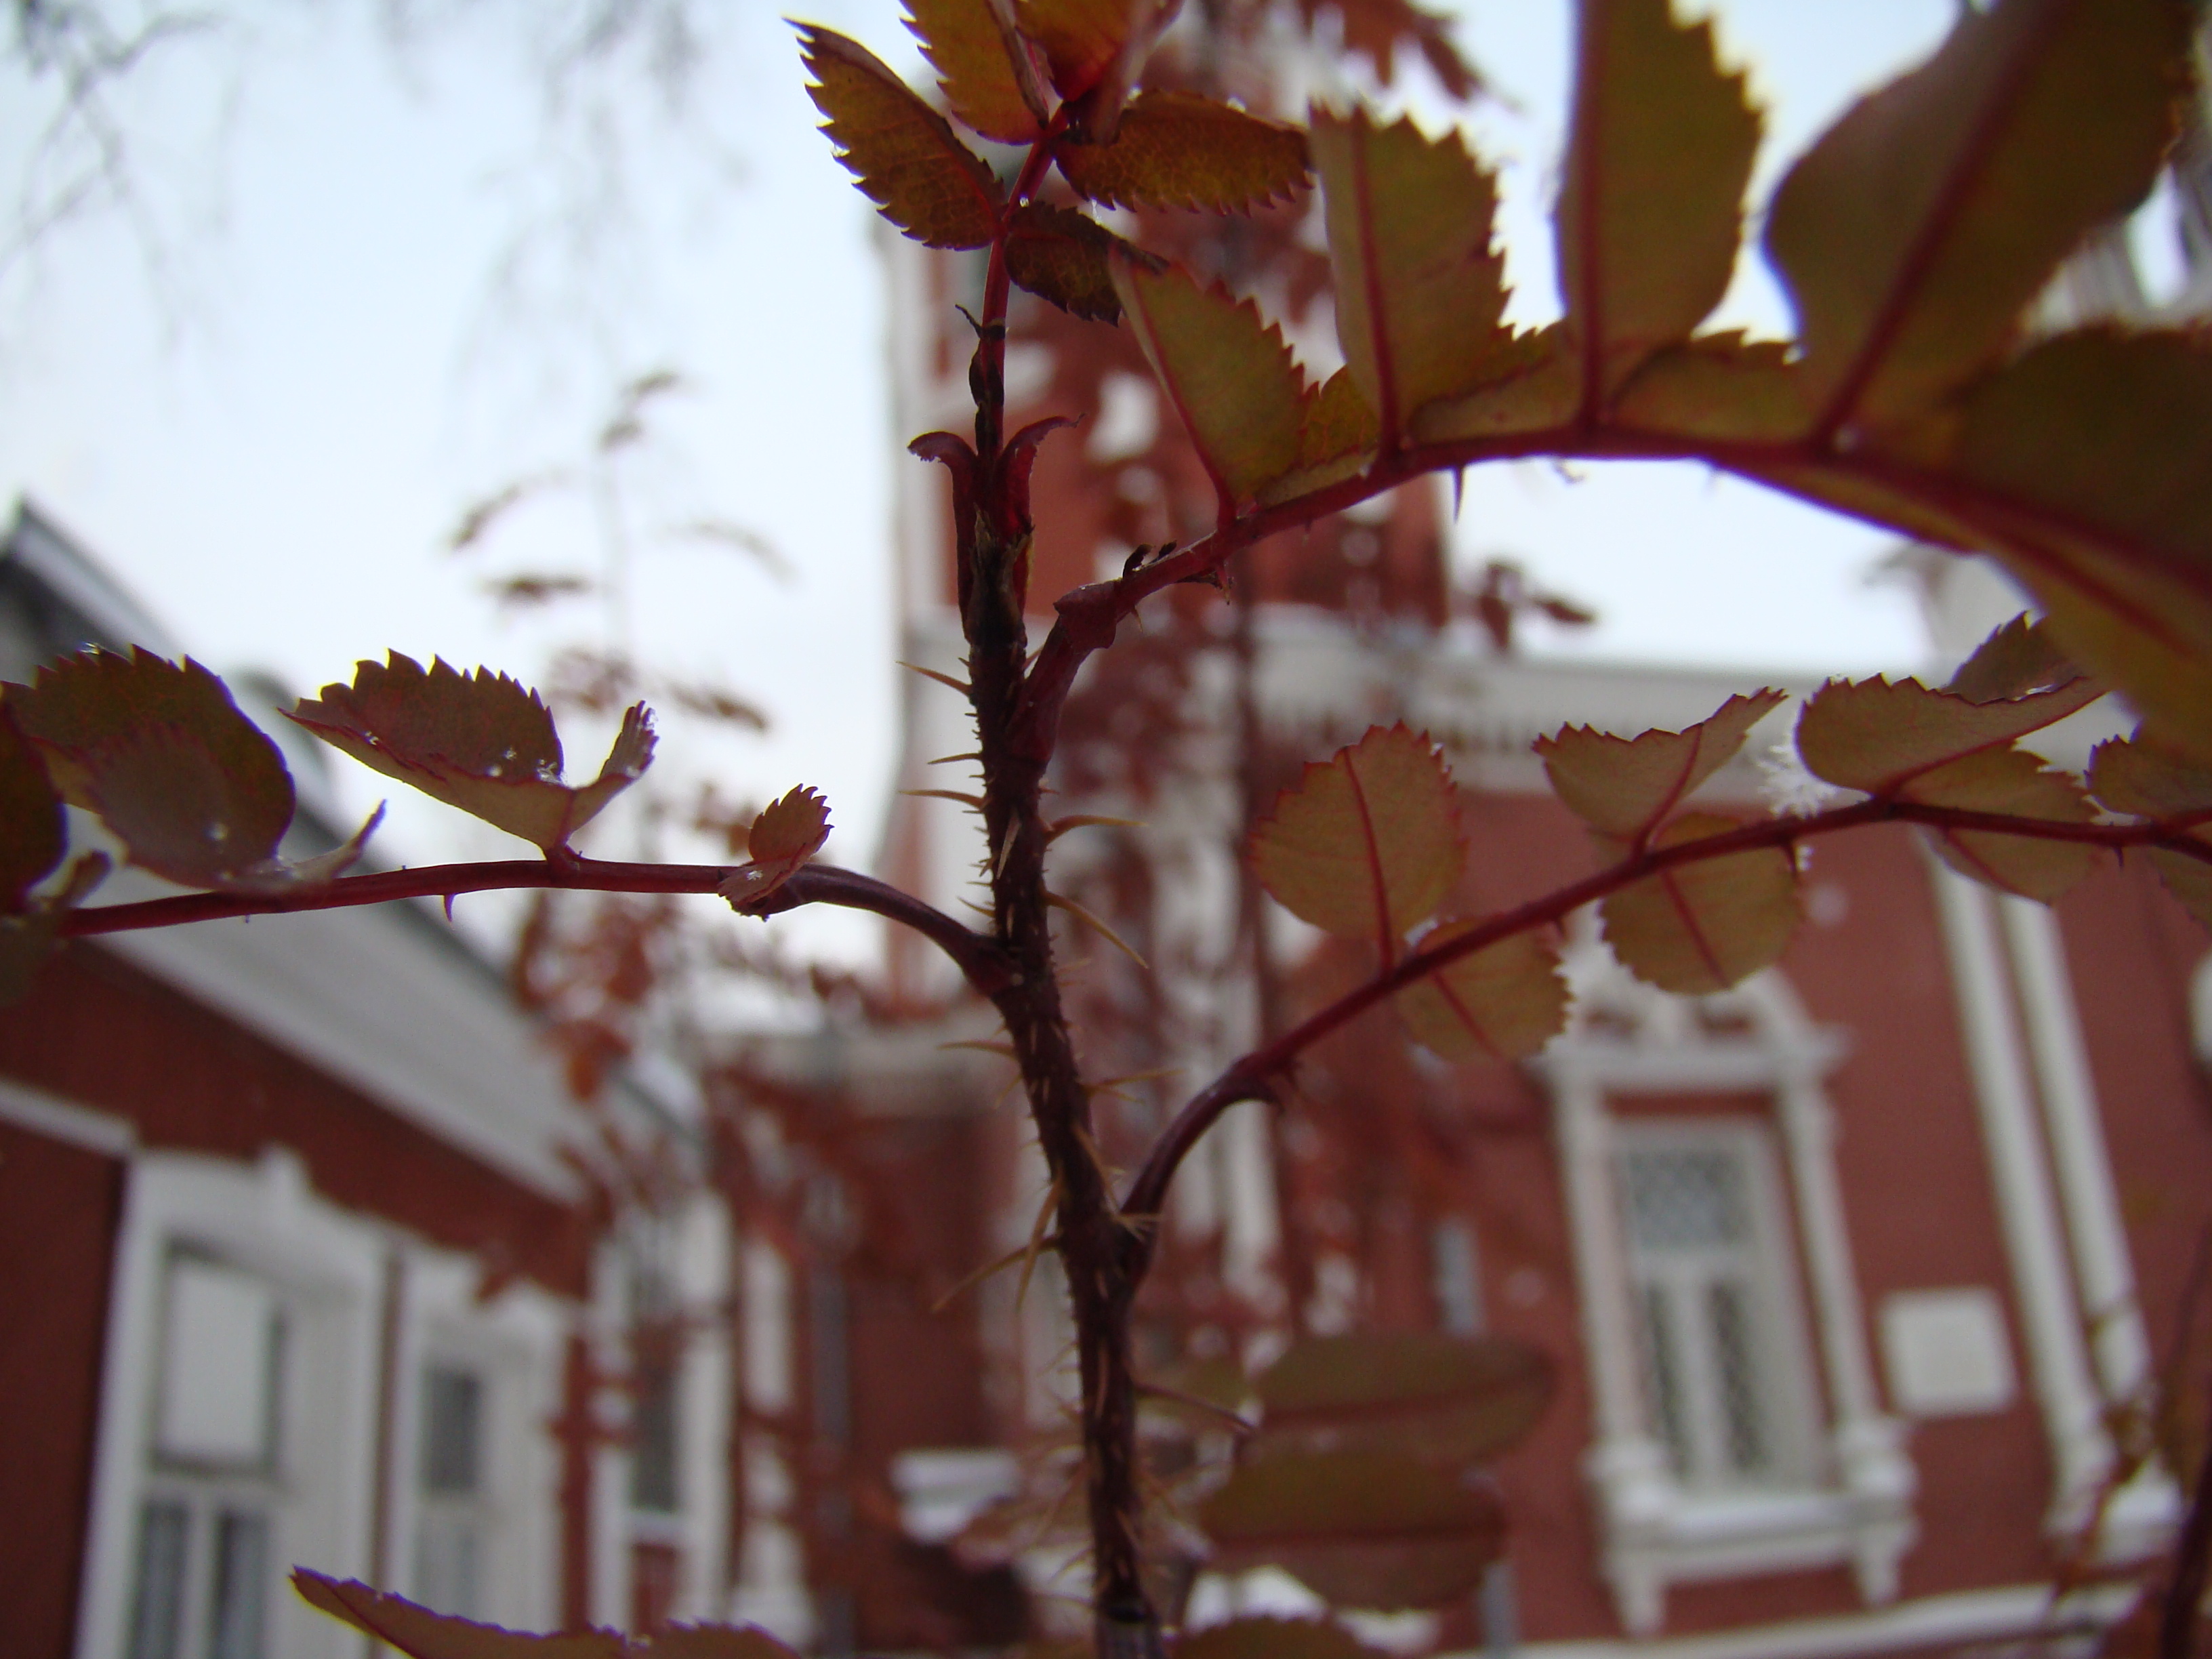
tree, branch, snow, winter, plant, sunlight, leaf, flower, spring, red, color, autumn, church, season, sony, moscow, orthodox, russia, dsch9, woody plant